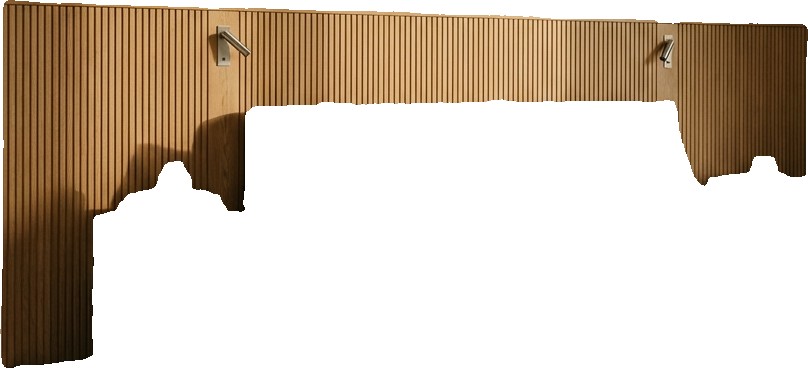
Surface category: cladding